History of slavery in Massachusetts

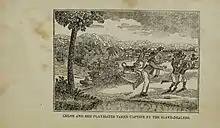
Illustration from the posthumously published biography of Chloe Spear, showing her abduction in Africa as a child; Spear was enslaved in Massachusetts from 1761 to until 1783.

Although slavery in the United States is typically associated with the Caribbean and the Antebellum American South, enslaved people existed to a lesser extent in New England: historians estimate that between 1755 and 1764, the Massachusetts enslaved population was approximately 2.2 percent of the total population; the slave population was generally concentrated in the industrial and coastal towns. Unlike in the American South, enslaved people in Massachusetts had legal rights, including the ability to file legal suits in court.